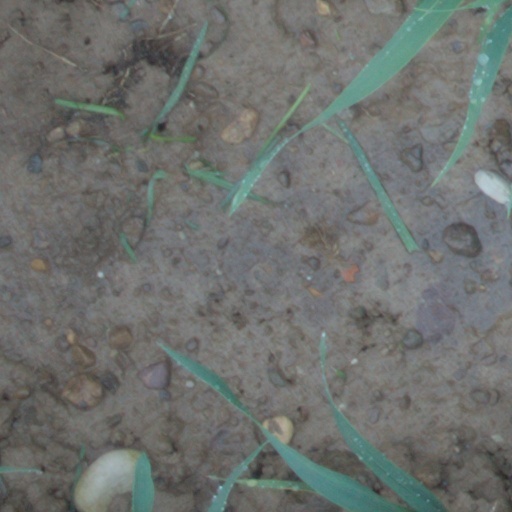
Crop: wheat